2nd Armoured Brigade (Australia)

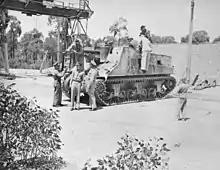
Personnel inspect a self propelled artillery vehicle

Throughout the early 1950s, the brigade's vehicles and equipment became obsolete and rundown and by the middle of the decade tank training was centralised at Puckapunyal with units rotating through the Armoured Centre. In 1953, Brigadier Heathcote Hammer took over command of the brigade, remaining in the position until 1956 when Brigadier Tom Fogarty, previously commander of the 8th/13th, replaced him. Around 1956, the brigade's armoured units began conversion training on the Centurion main battle tank; however, there were only a few vehicles available and this training had to be completed centrally at Puckapunyal. Training camps during this time were organised at squadron level, which out of necessity limited the outcomes with only basic tactical training being possible, in addition to individual, crew and specialist training.